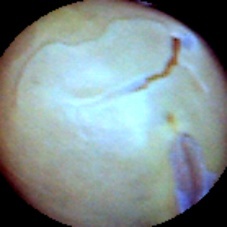
Label: Skin-damaged